Believe (Cher album)

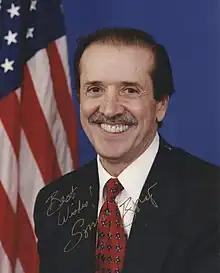
The album was dedicated to musician Sonny Bono, Cher's former husband and musical partner, who had died on January 5, 1998, in a skiing accident.

Cher began working on "Believe" in the summer of 1998 in London, meeting with producers Mark Taylor and Brian Rawling, who had previously worked with Dickins; additional producers included Todd Terry ("Taxi Taxi") and Junior Vasquez, who had originally worked on "Dov'è l'amore", but when he sent back his version from New York, it was rejected by Dickins, who decided instead to give the production of the track to Taylor and Rawling as well. Cher also worked with long-time collaborator Diane Warren (who wrote "Takin' Back My Heart") and covered two songs: "The Power" (Amy Grant) and "Love Is the Groove" (Betsy Cook). Furthermore, she decided to include a remix of her 1988 single "We All Sleep Alone" from her 1987 "Cher" album.